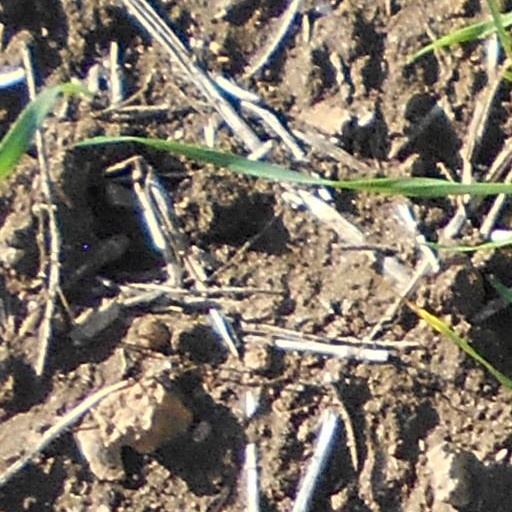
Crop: wheat